The Slime People

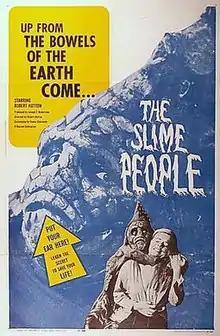
Theatrical release poster

The Slime People is a 1963 horror film directed by Robert Hutton, who also starred in the film. The film was featured on the first season of the television show "Mystery Science Theater 3000", as well as the 1986 syndicated series "The Canned Film Festival".